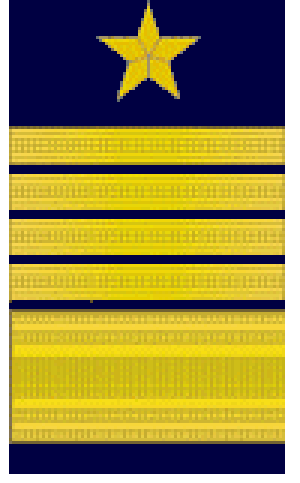
Storadmiral / Storadmiraler / Kendte storadmiraler
Tyskland
Storadmiral er en historisk officersgrad i en flåde. Rangen betragtes som den højeste rang i et lands flåde.